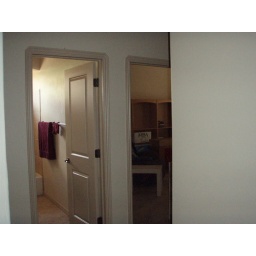
bath in regards to bedroom